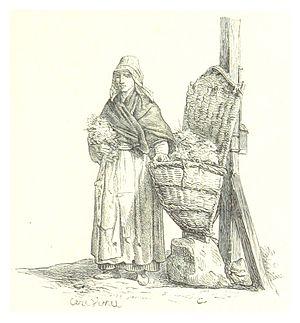
Commerce ambulant